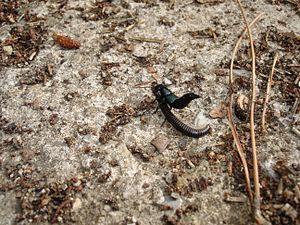
Julus est un genre de myriapodes diplopodes de la famille des Julidae.